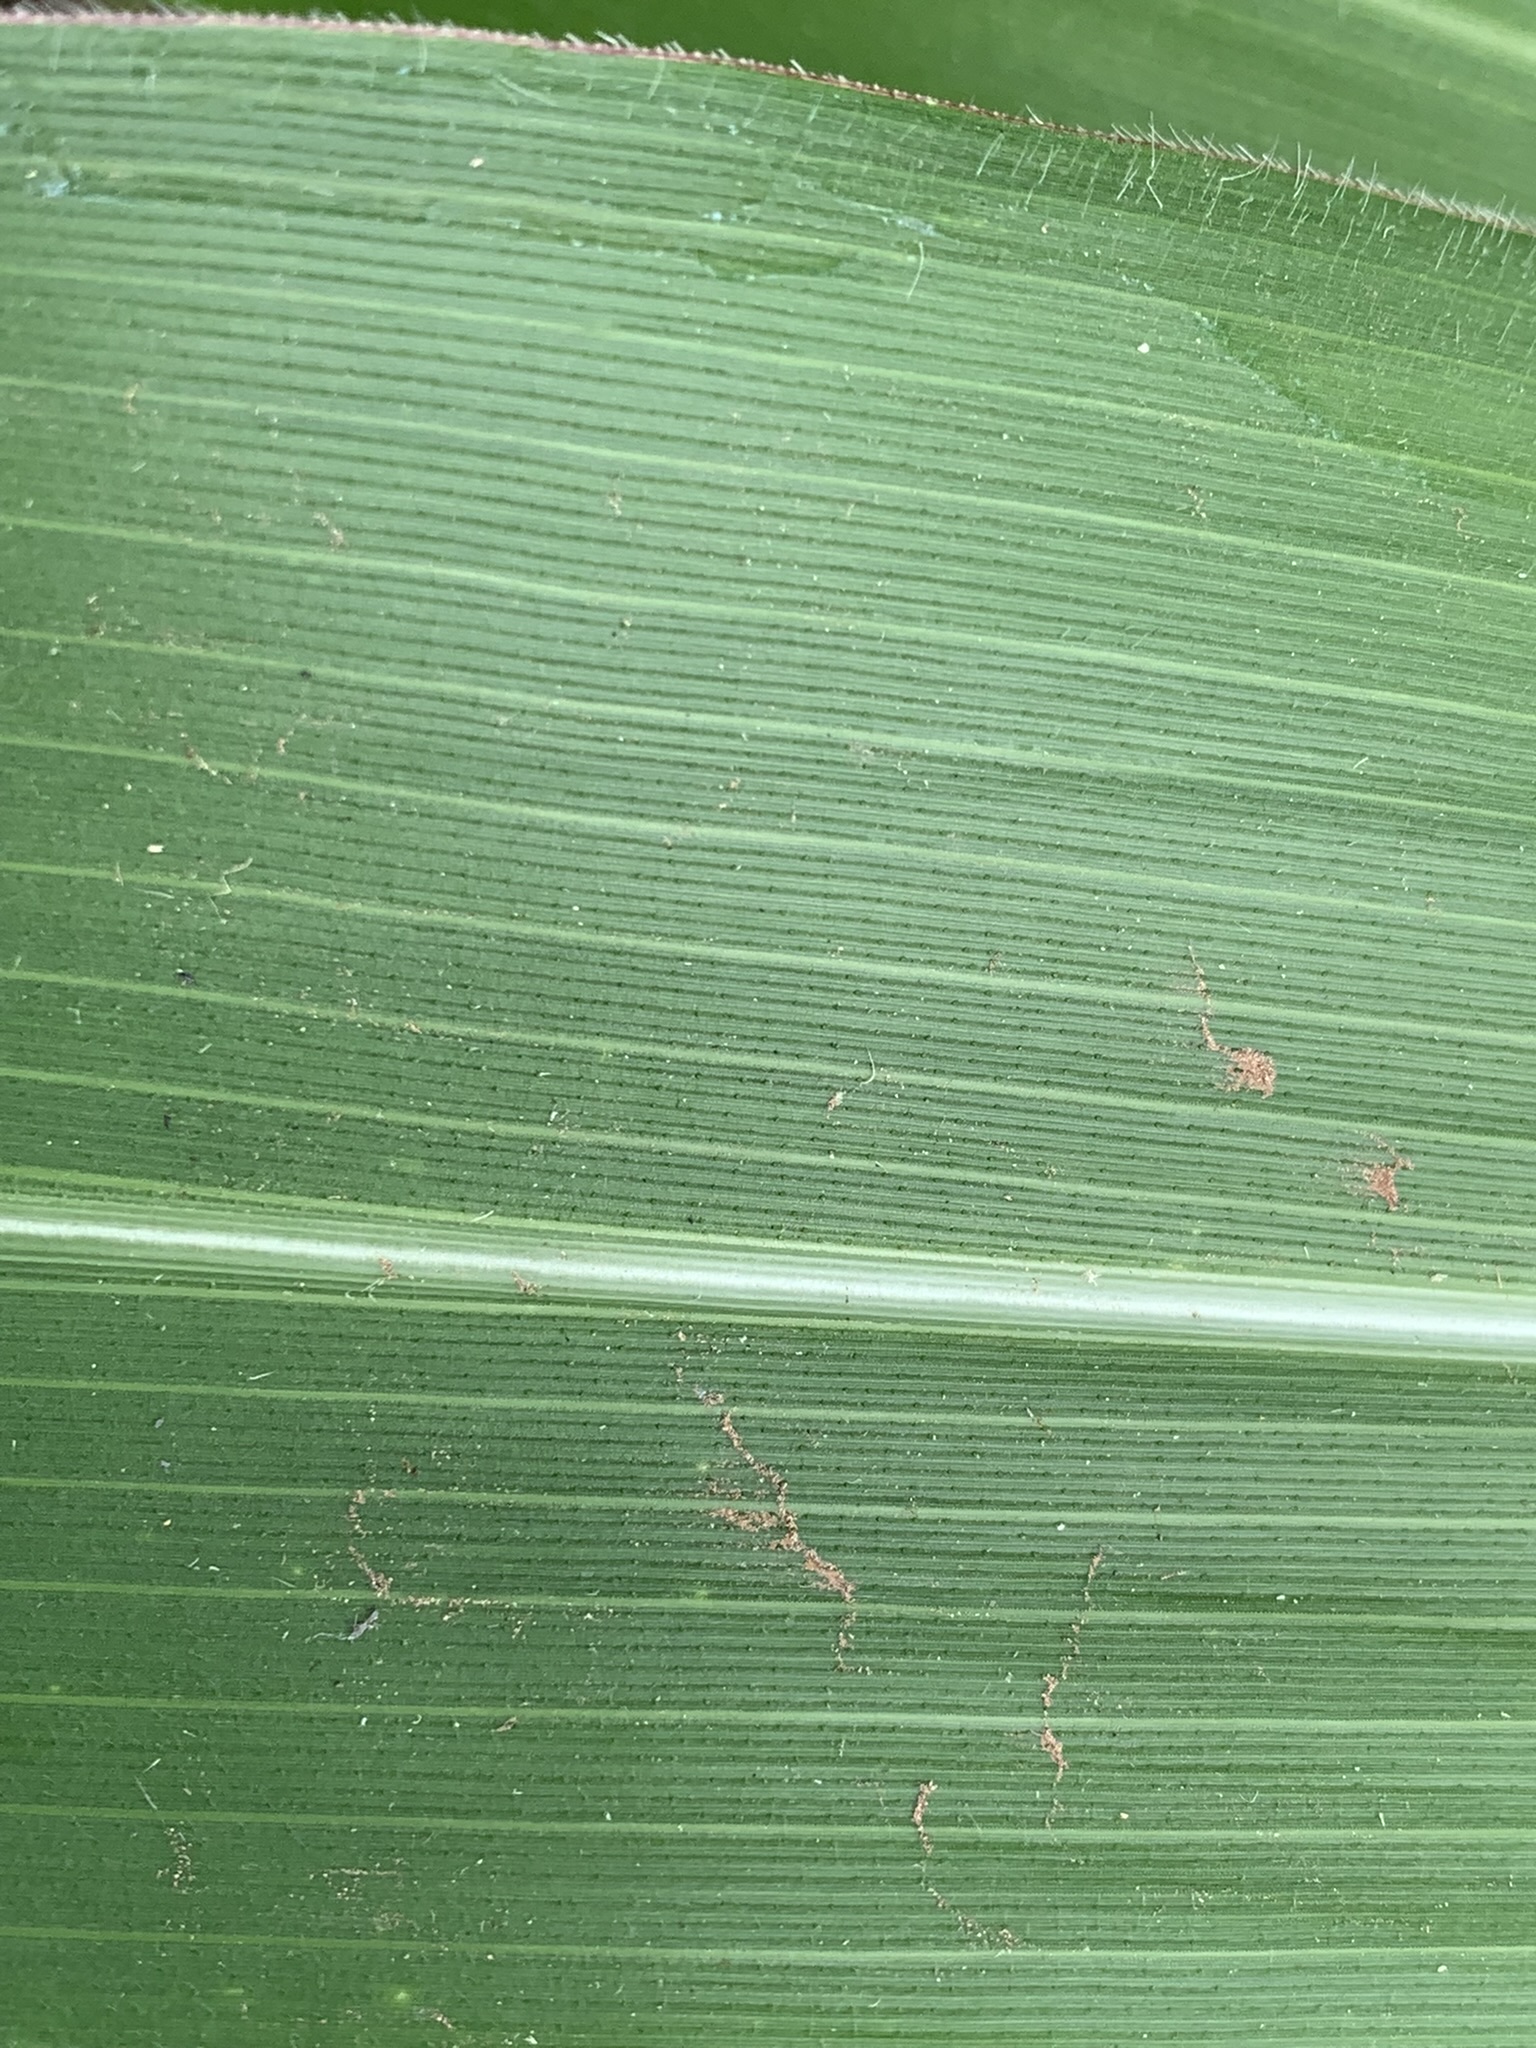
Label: Healthy